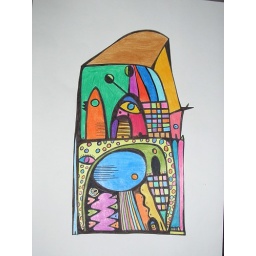
animals in the box (finalizado)